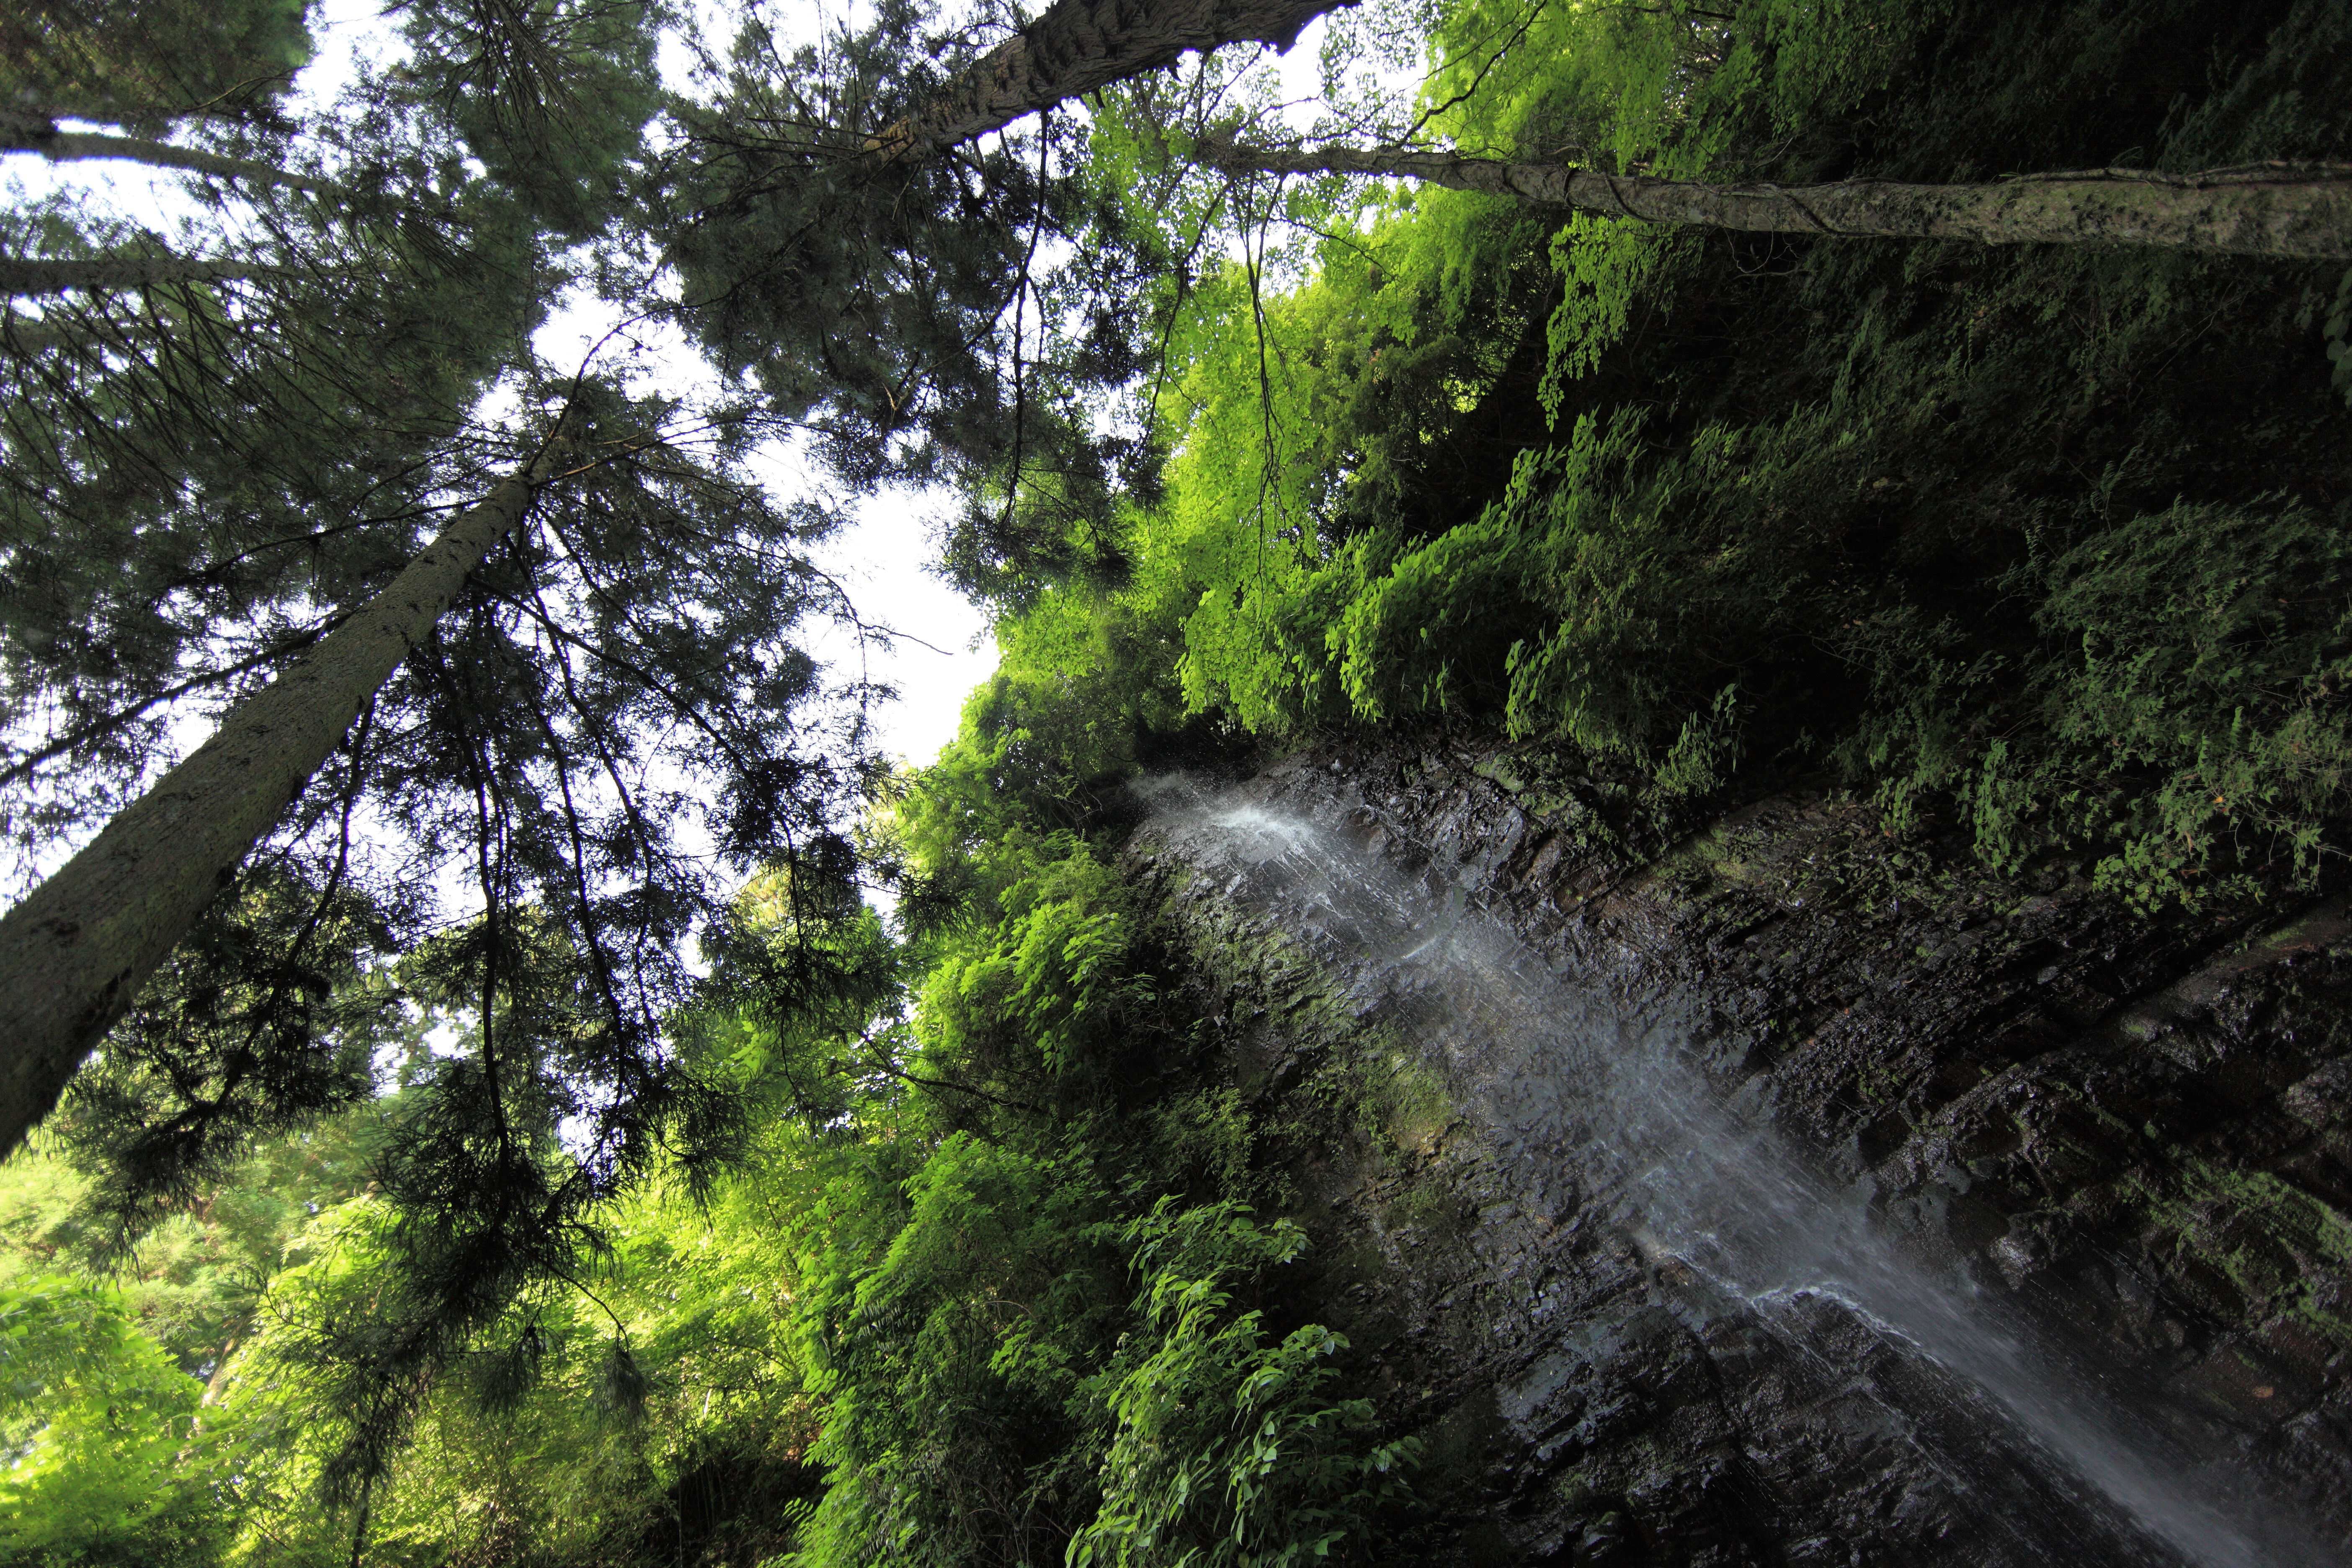
tree, nature, forest, waterfall, river, stream, green, high, jungle, cool image, vegetation, rainforest, 5d, hires, woodland, habitat, i, markii, water feature, ecosystem, hi, res, resolution, chiba, ohtaki, isumi, maborosinotaki, maboroshinotaki, old growth forest, natural environment